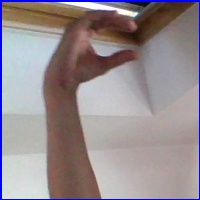
Letra: C